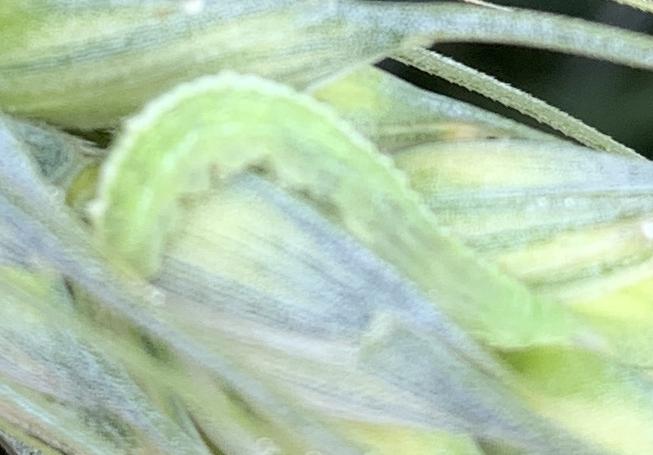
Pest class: predators